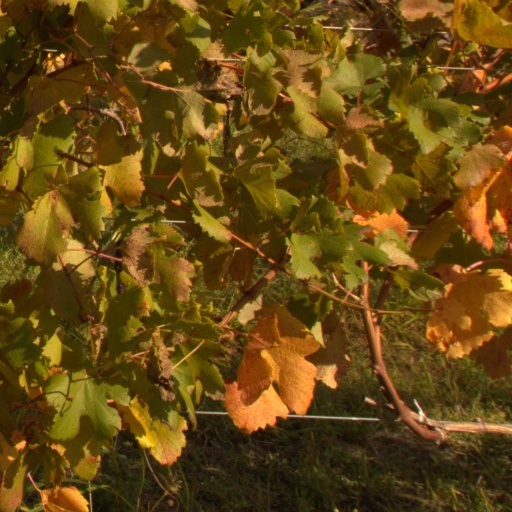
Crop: grape